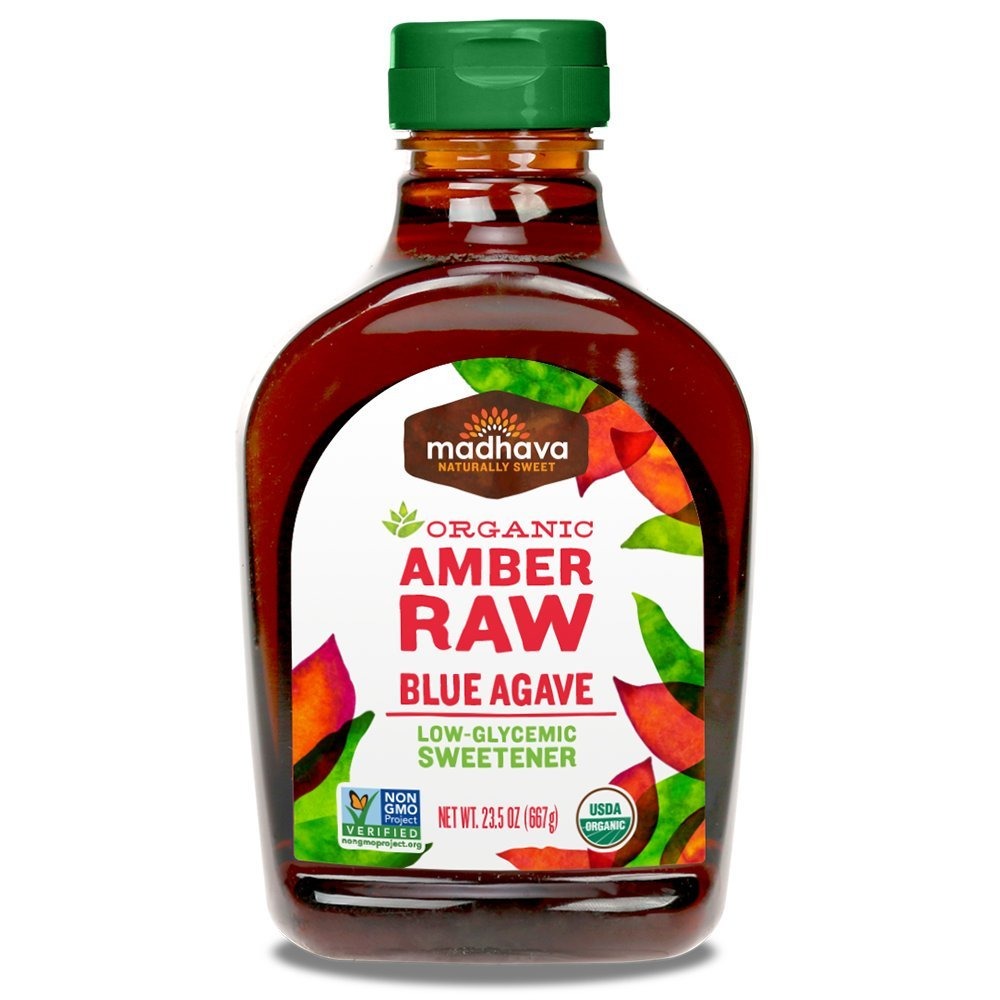
Item Name: Madhava Organic Agave Nectar, Amber, 23.5 oz
Bullet Point 1: 100% Pure and Organically Certified
Bullet Point 2: Low glycemic Index
Bullet Point 3: Suitable for all sweetening use
Value: 23.5
Unit: Fl Oz

Price: 10.46